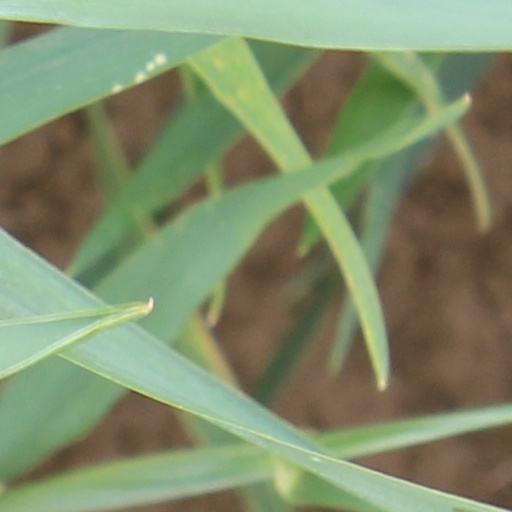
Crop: wheat